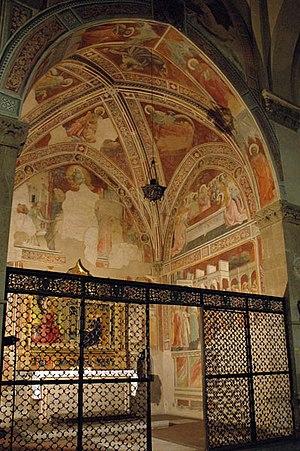
La chapelle Bartolini Salimbeni est la quatrième chapelle de la droite de la nef de la basilique Santa Trinita à Florence.